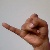
The image shows a hand gesture representing the letter 'J' in Indian Sign Language.